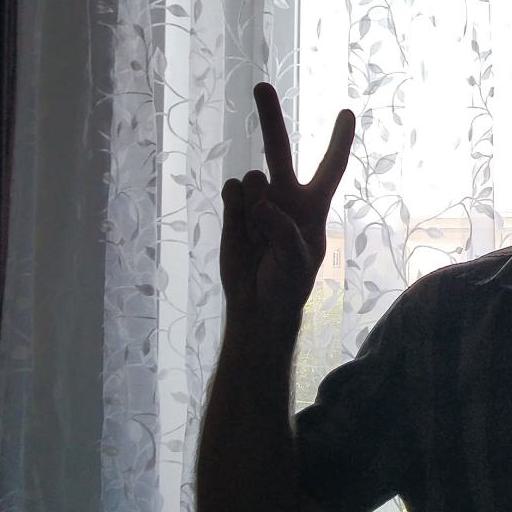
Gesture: peace